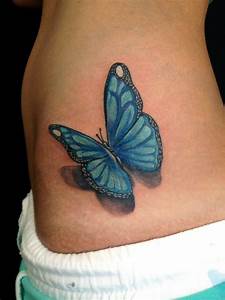
Label: butterfly